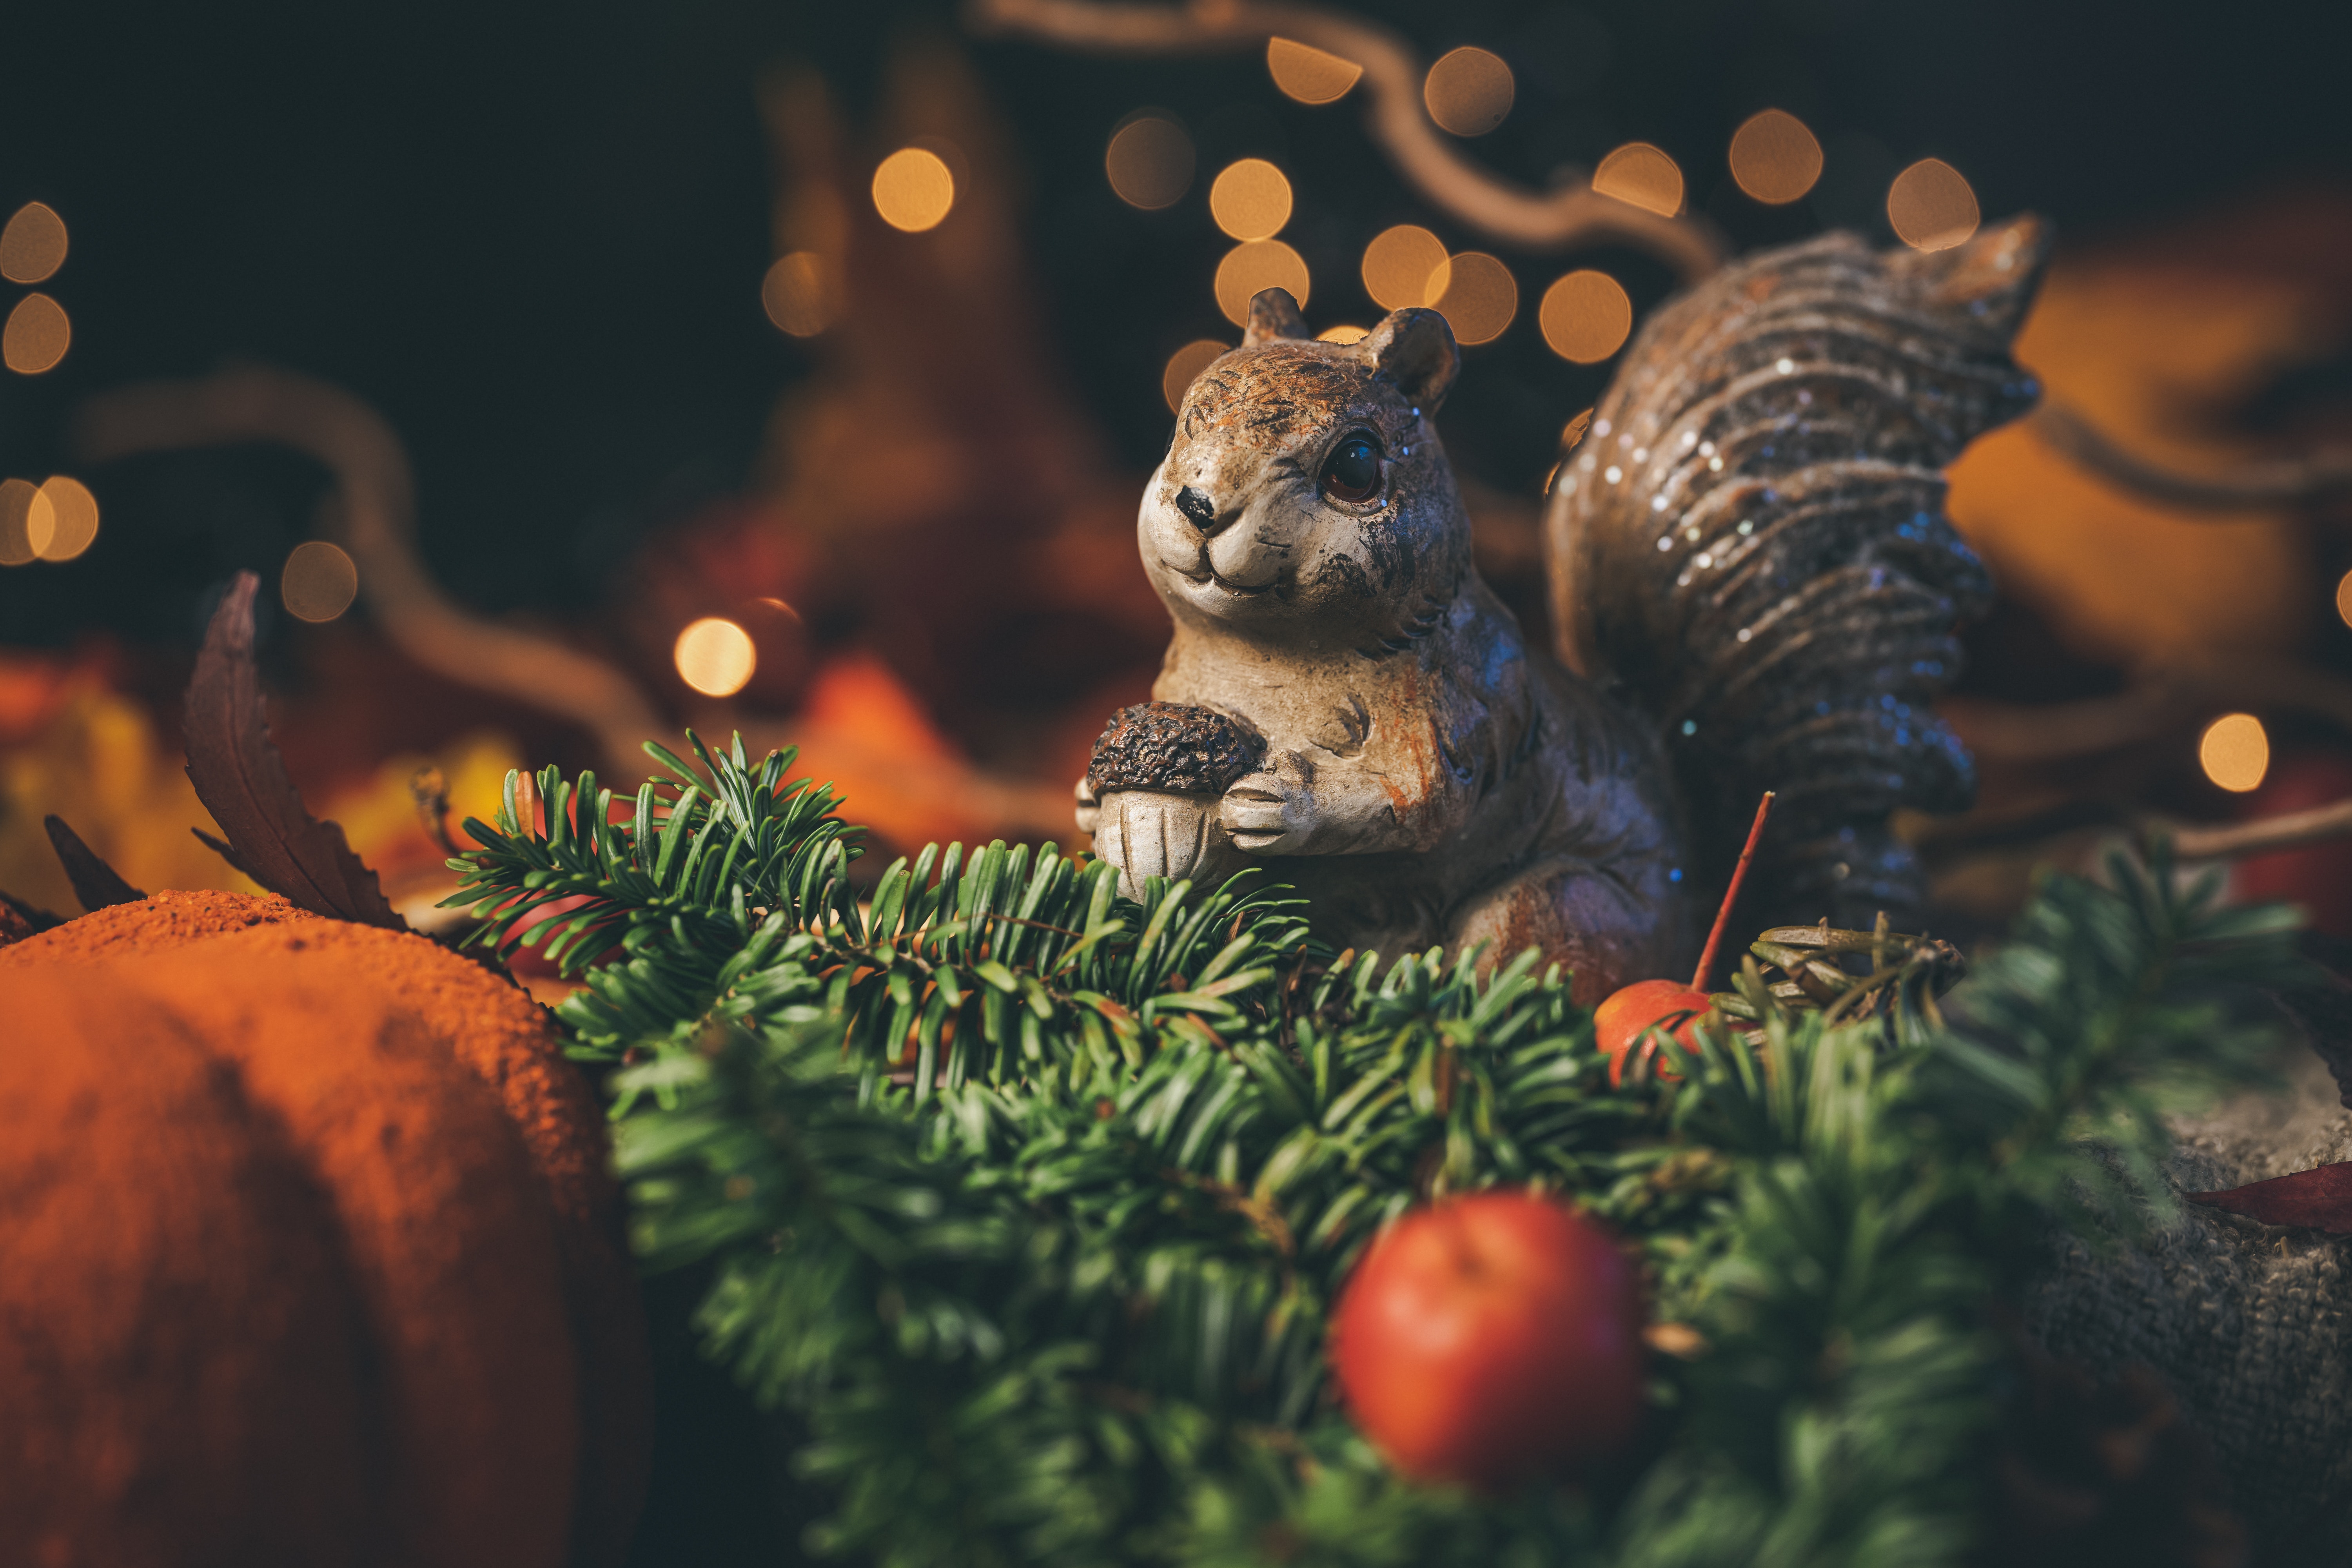
natural, plant, christmas ornament, felidae, branch, tree, carnivore, grass, vegetation, wood, ornament, evergreen, whiskers, Holiday ornament, fawn, christmas decoration, woody plant, small to medium sized cats, christmas, big cats, holiday, event, christmas eve, terrestrial animal, art, tail, winter, conifer, natural foods, toy, tradition, vegetable, landscape, wildlife, pumpkin, fruit, interior design, illustration, still life photography, fur, produce, christmas lights, night, fir, pine family, Canadian fir, pine, still life, darkness, tiger, spruce, rodent, autumn, midnight